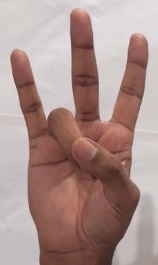
ASL sign: 7